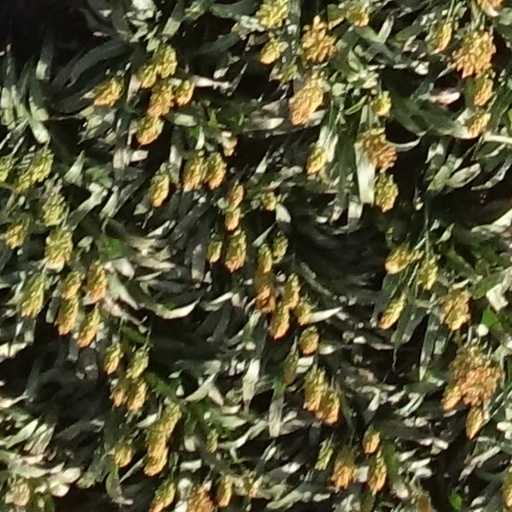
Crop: sorghum